Myck Kabongo

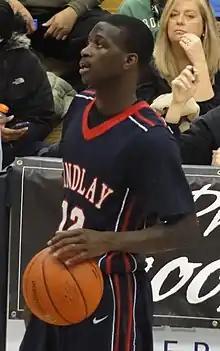
Kabongo at Findlay Prep in 2010

Myck Lukusa Kabongo (born January 12, 1992) is a former Congolese-Canadian former professional basketball player currently working as an assistant coach and player development coach for the Salt Lake City Stars of the NBA G League. He played college basketball for the Texas Longhorns.